Italian nationalism

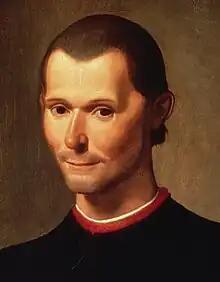
Niccolò Machiavelli, the founder of modern political science

The origins of Italian nationalism have been traced to the Renaissance where Italy led a European revival of classical Greco-Roman style of culture, philosophy, and art. Italian Nationalism first developed not among the general populace but among the intellectual elites of various Italian states. In 1344 Petrarch wrote the famous patriotic canzone “Italia mia” (Rime 128), in which he railed against the warring petty lords of Italy for having yielded the country up to barbarian German fury (ʻla tedesca rabbia’, line 35) and called for peace and unification. Around the same time, Cola di Rienzo attempted to unite the whole of Italy under the hegemony of Rome. In 1347 he assumed the title of “Libertatis, Pacis Iustitiaeque Tribunus, et Sacrae Romanae Rei Publicae Liberator.” Petrarch hailed him in his famous song “Spirto gentil che quelle membra reggi” as the reincarnation of the classical spirit.